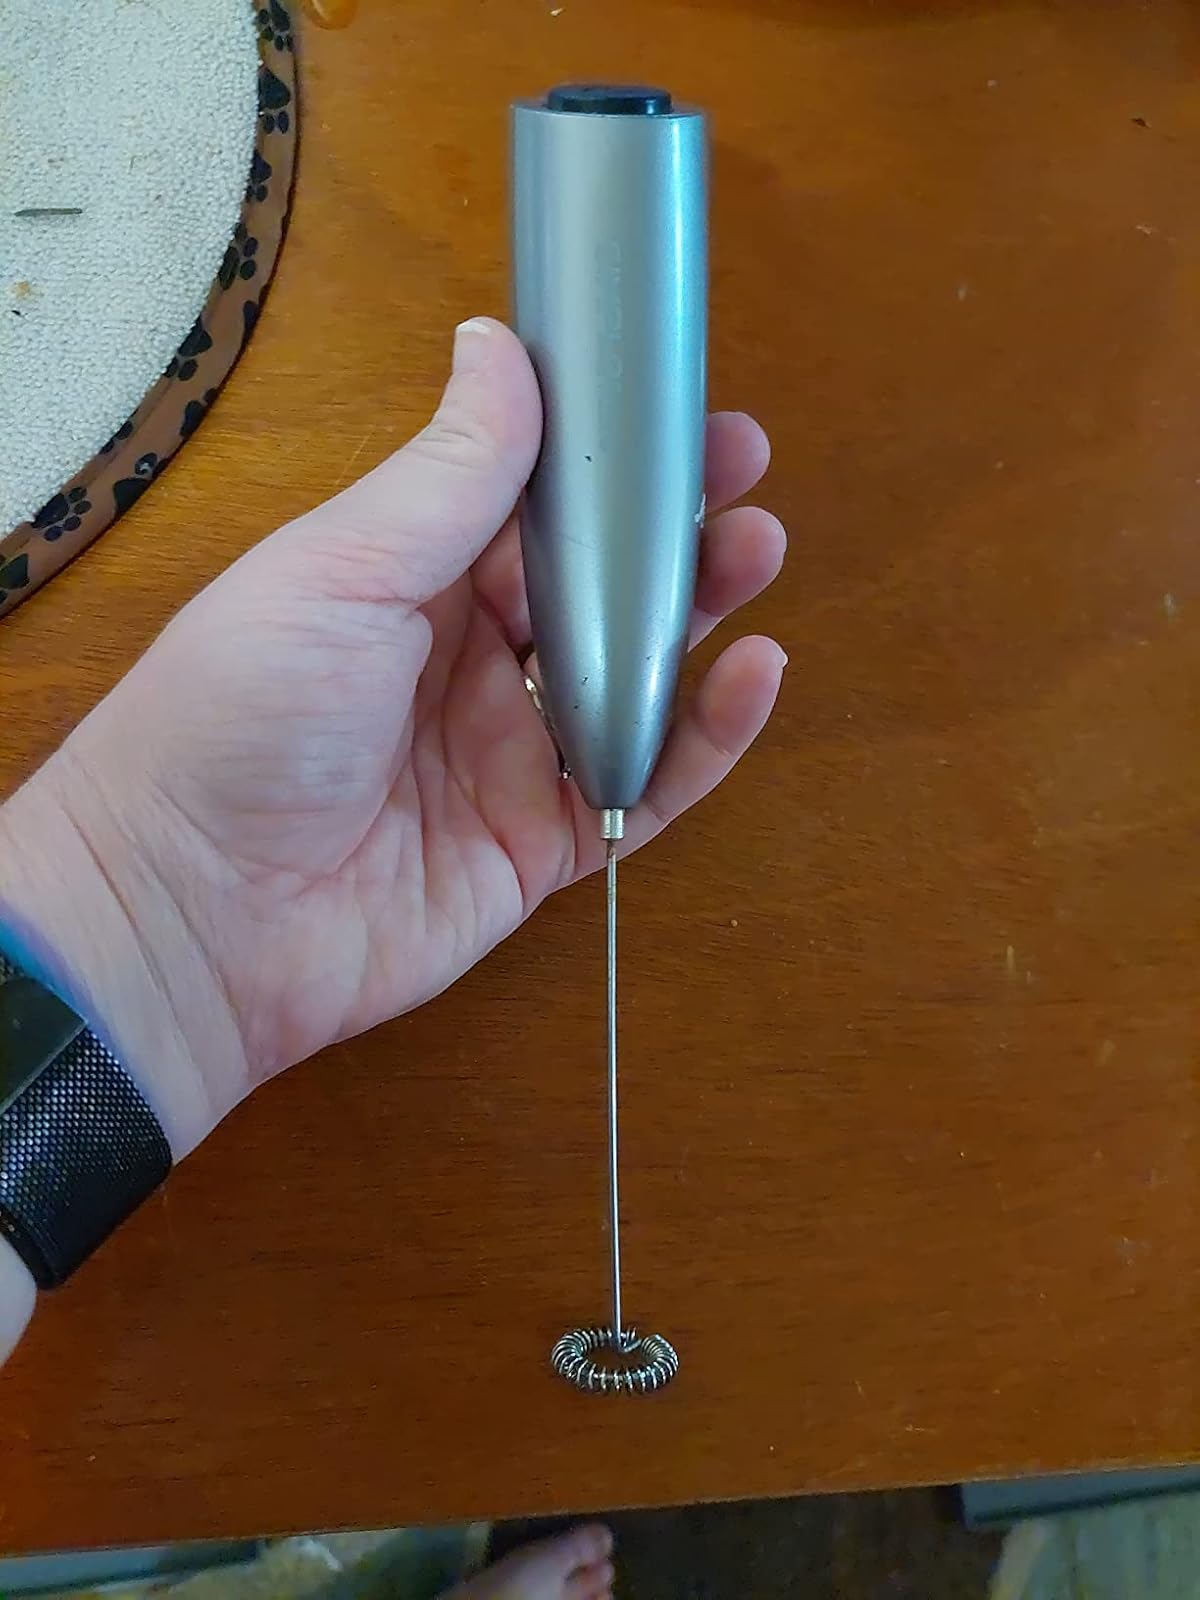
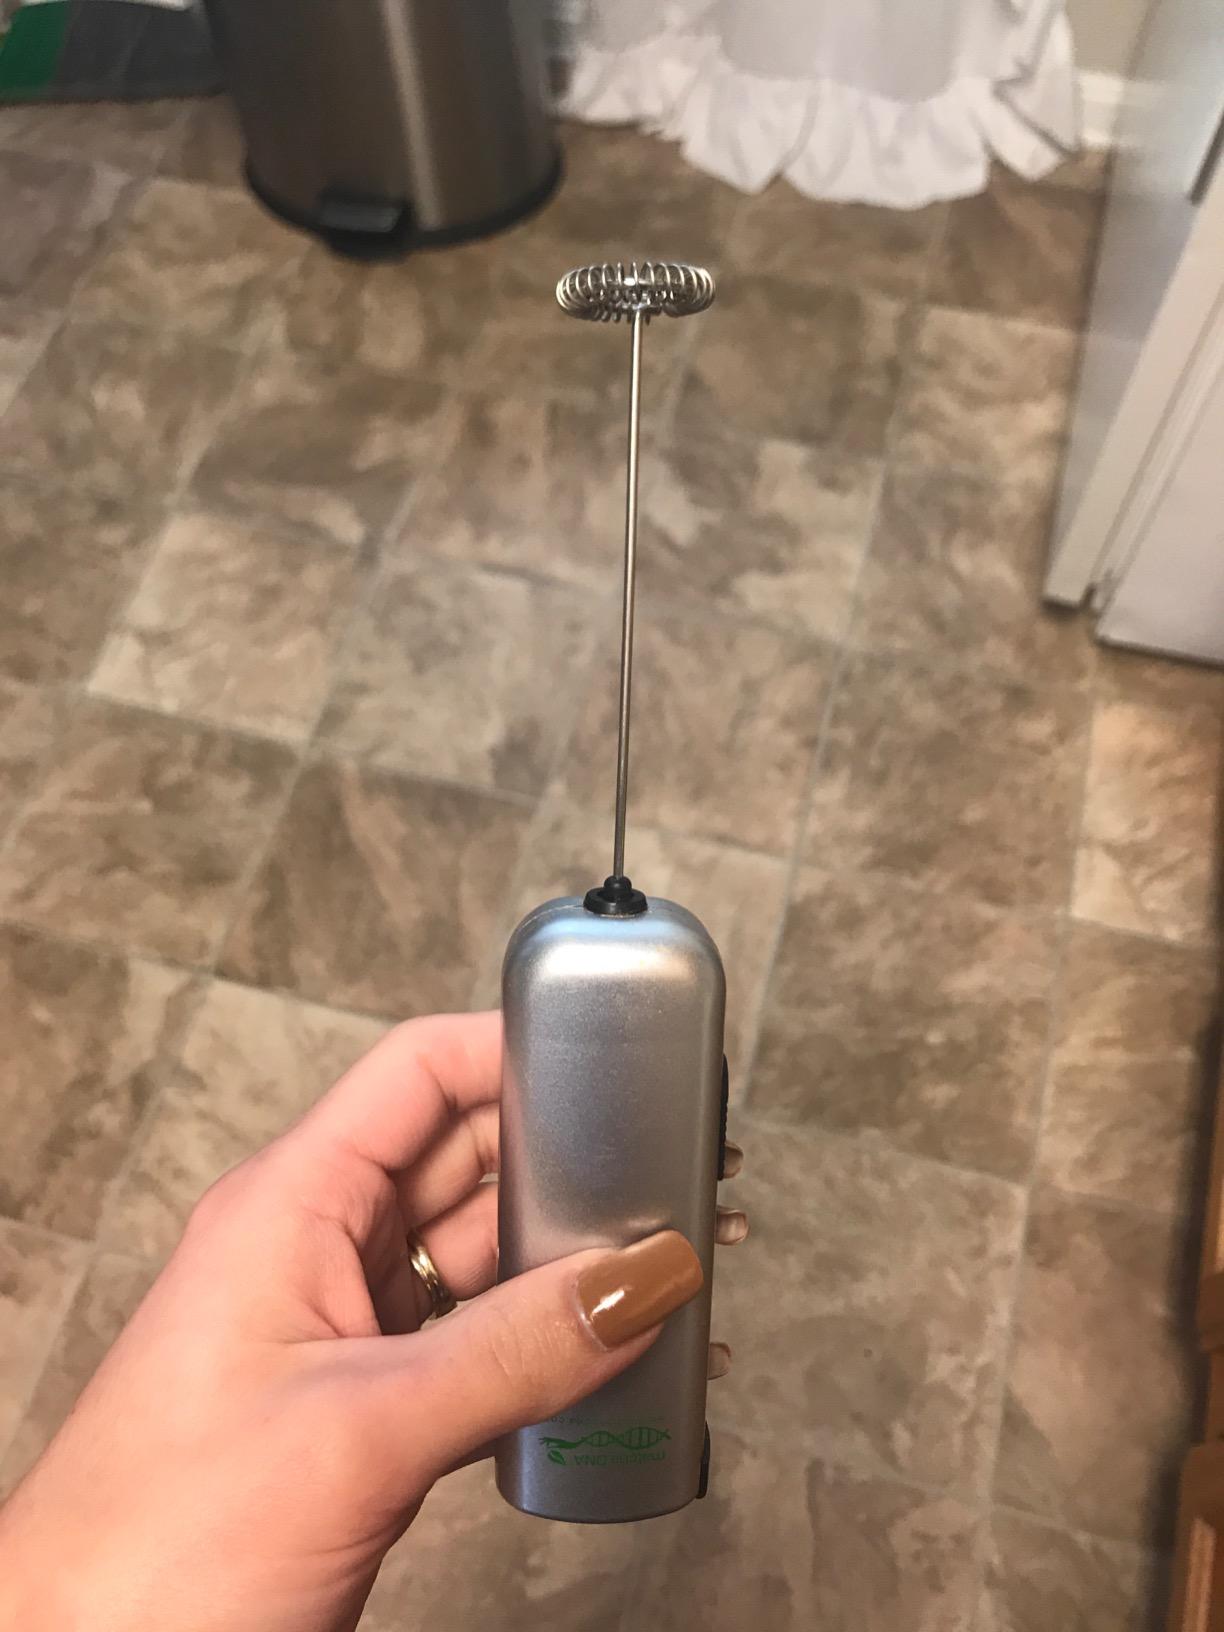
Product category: items_mixer
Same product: no